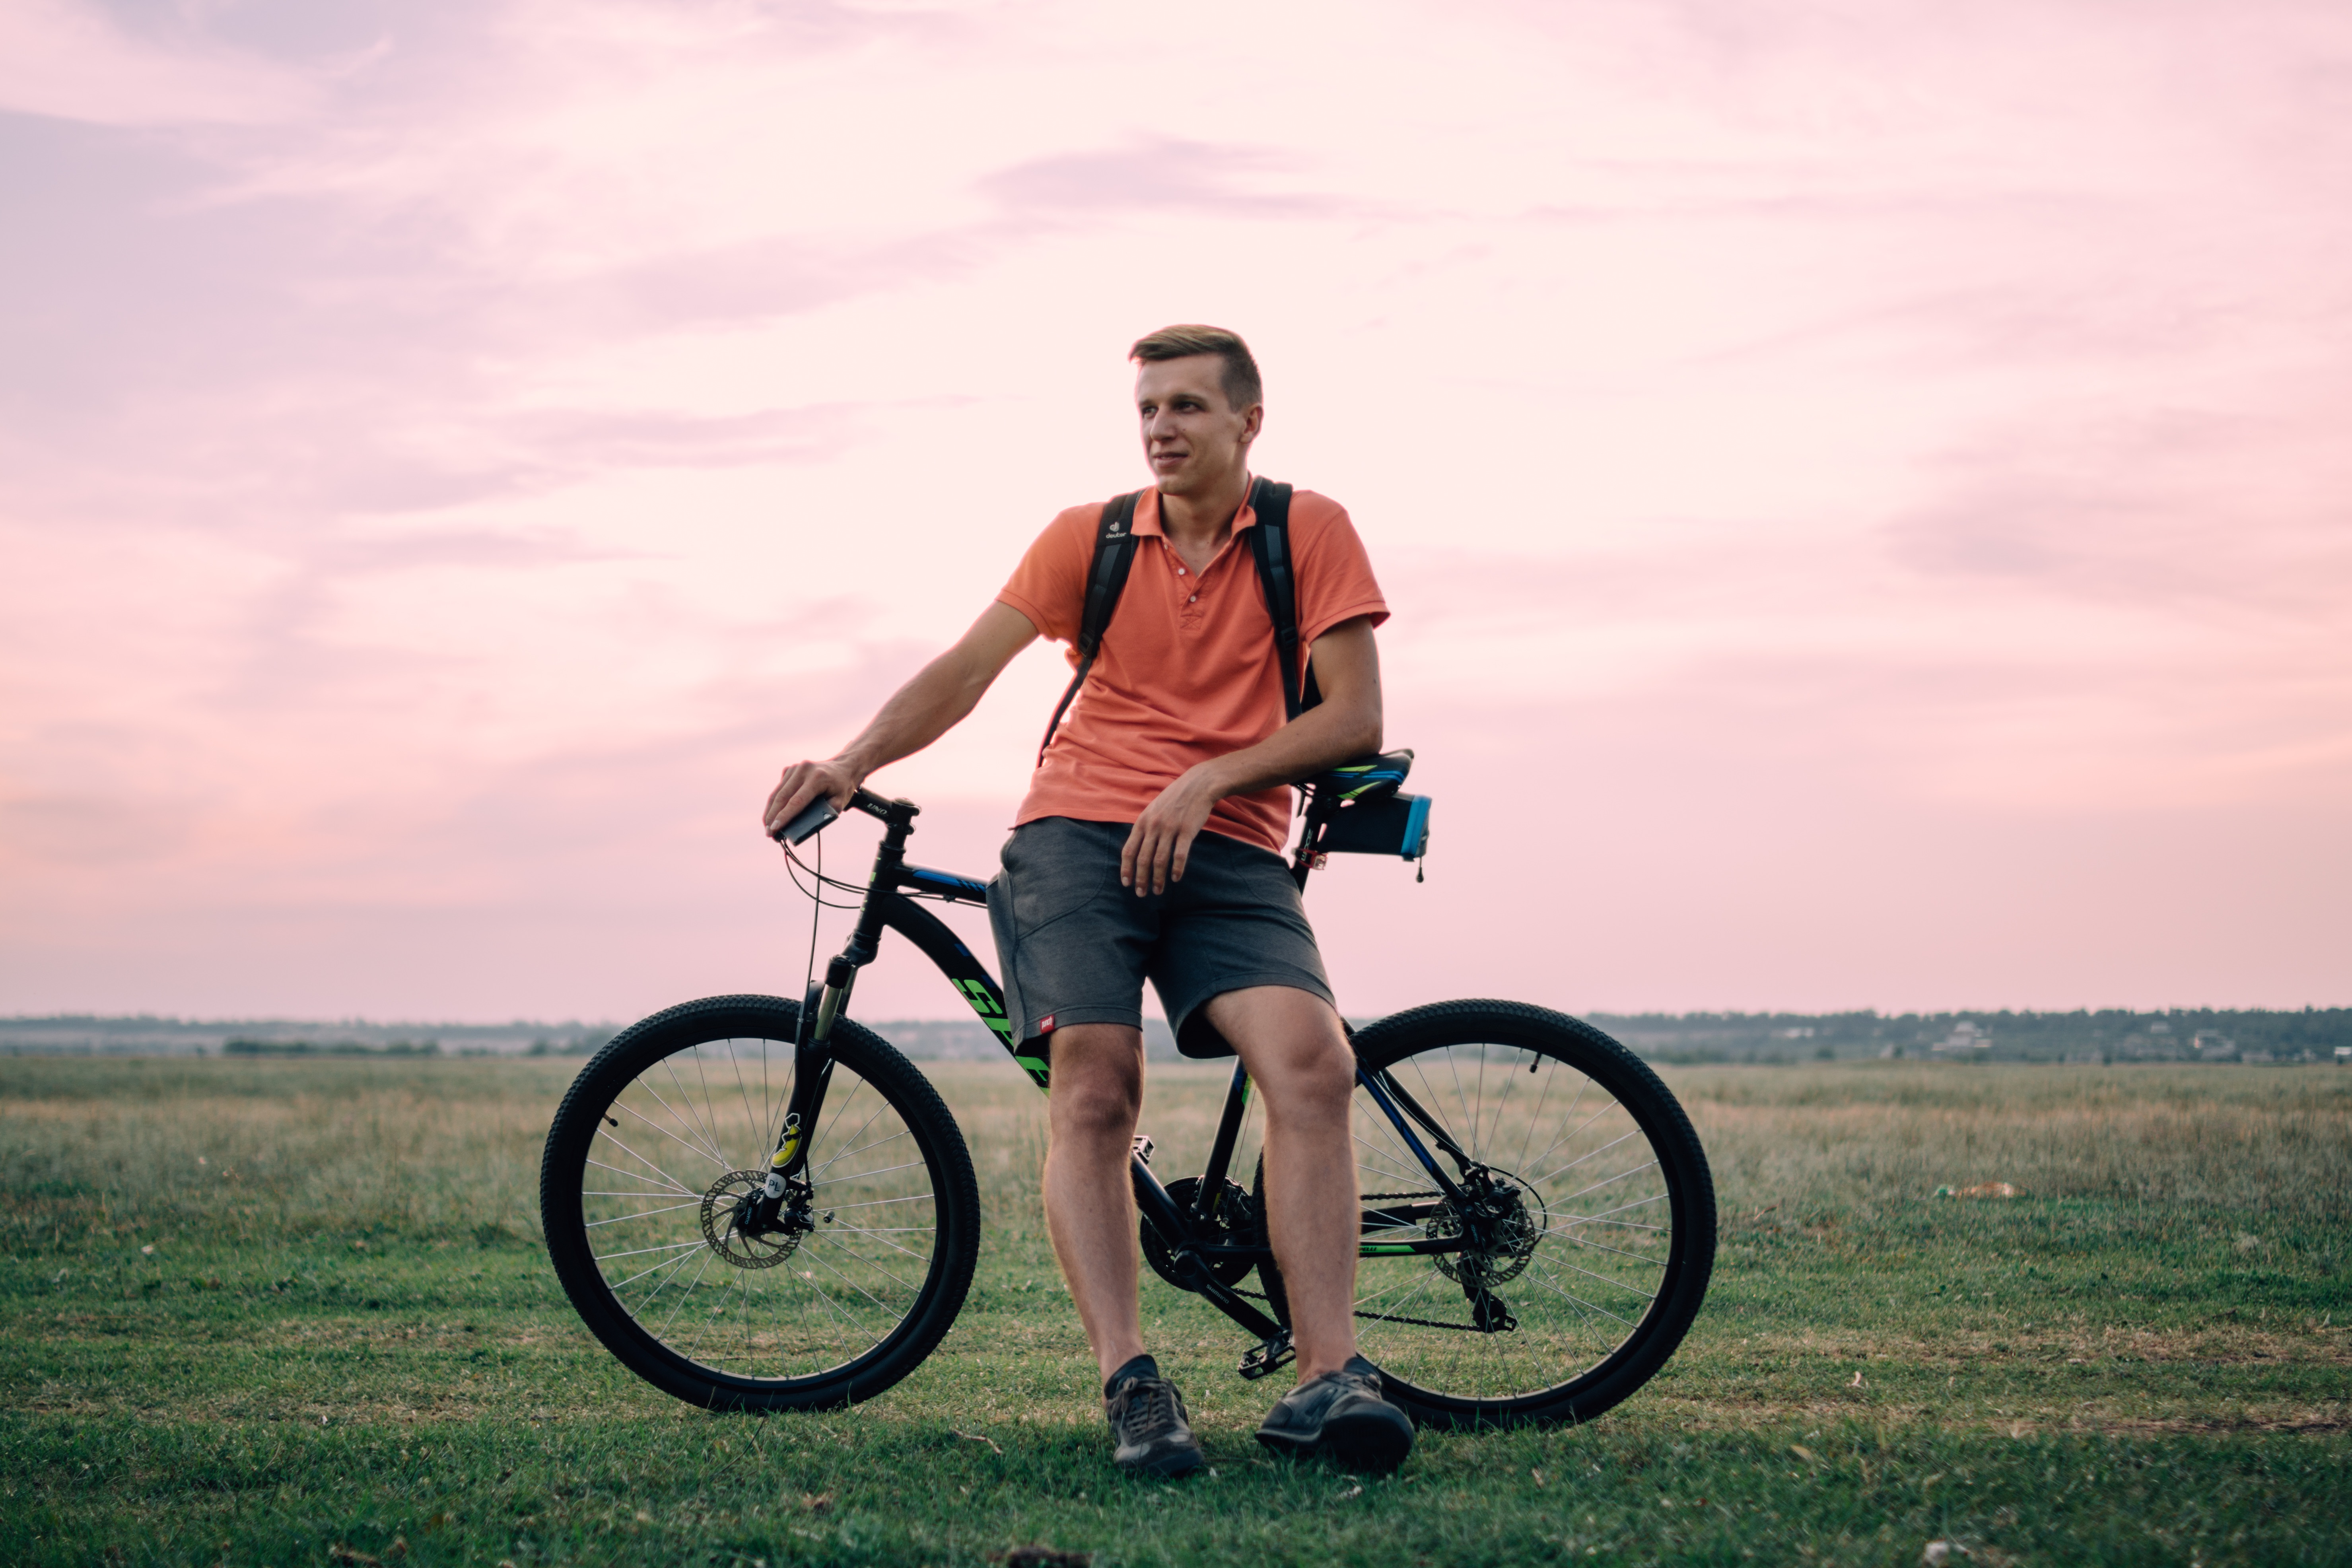
man, bicycle, bike, vehicle, cycle, sports equipment, mountain bike, buymale, cycling, mountain biking, road cycling, endurance sports